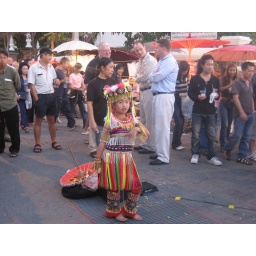
Little girl in traditional dress dancing amid the great Sunday street market in Chiang Mai